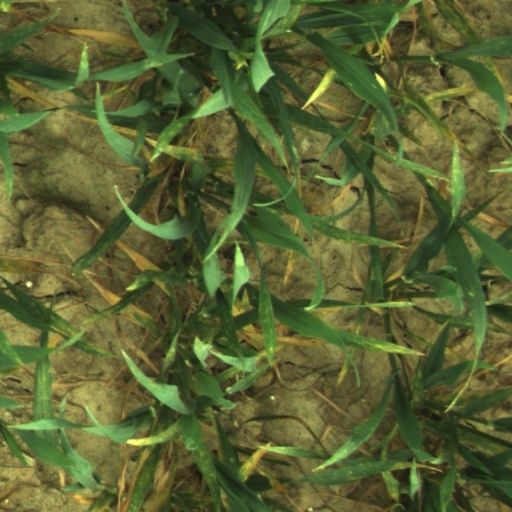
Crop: wheat